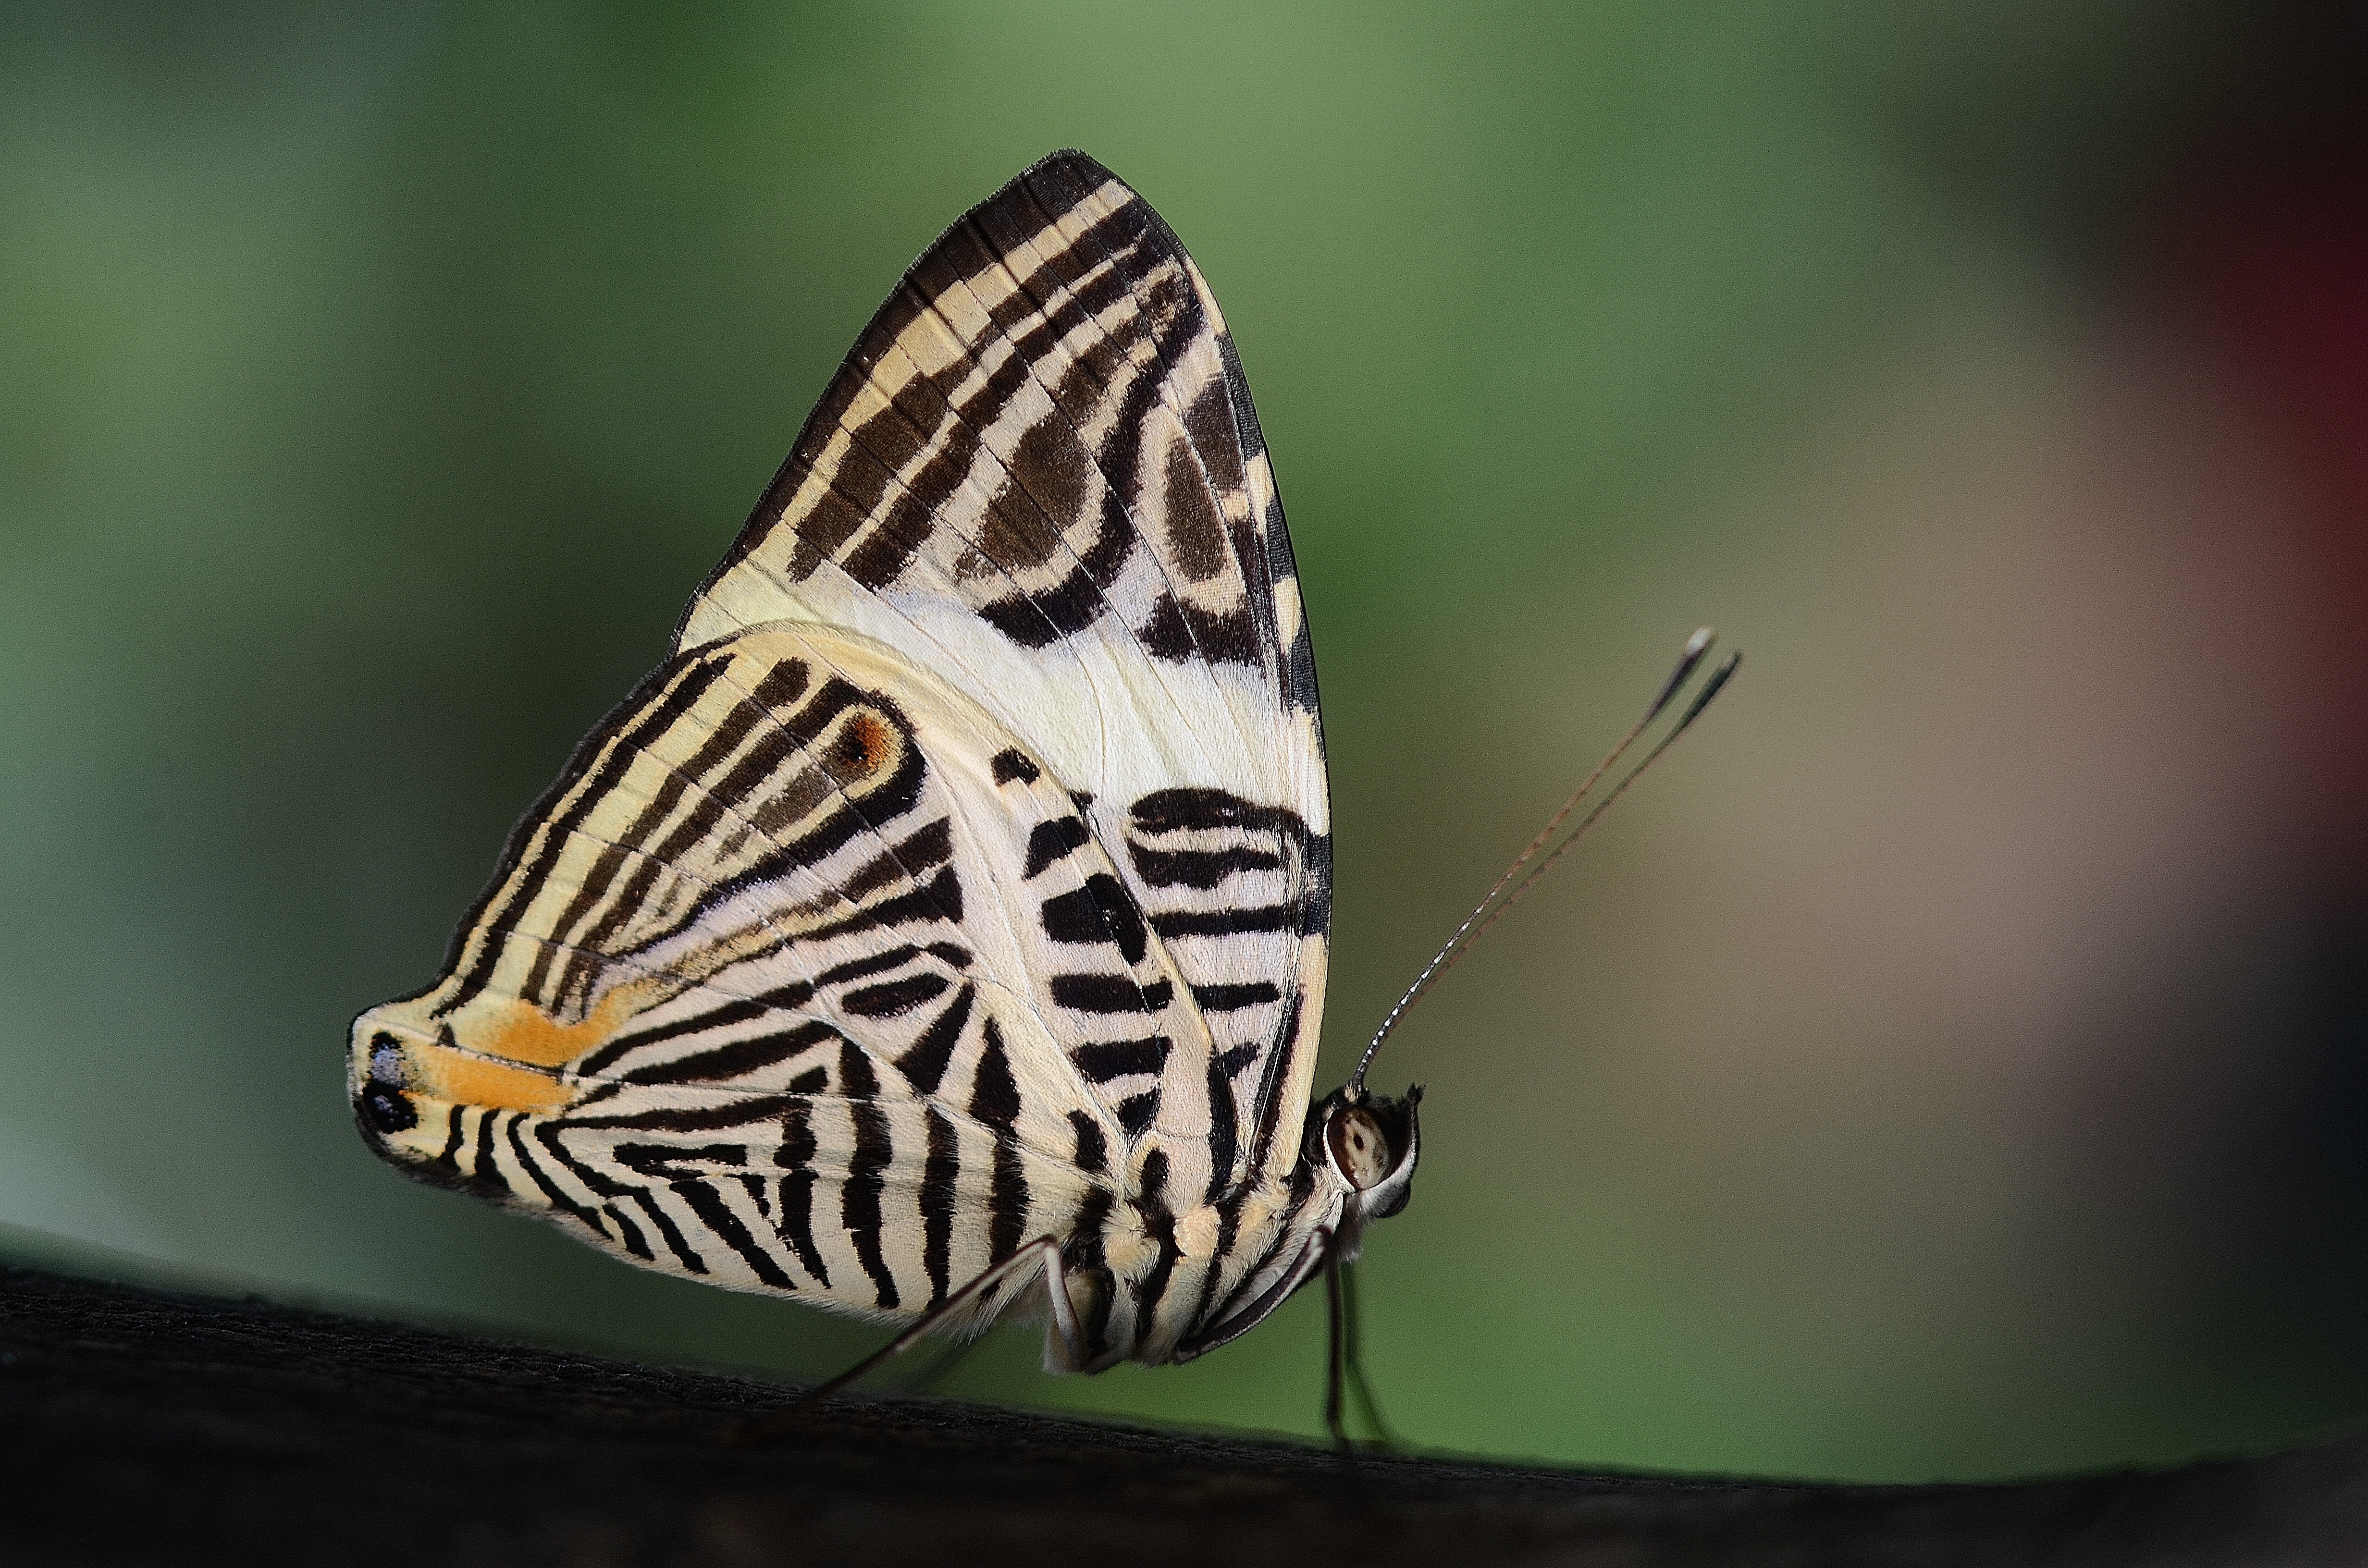
wing, white, photography, leaf, flower, animal, fly, wildlife, green, insect, macro, moth, butterfly, black, fauna, invertebrate, close up, wings, macro photography, arthropod, cocoon, pollinator, moths and butterflies, lycaenid